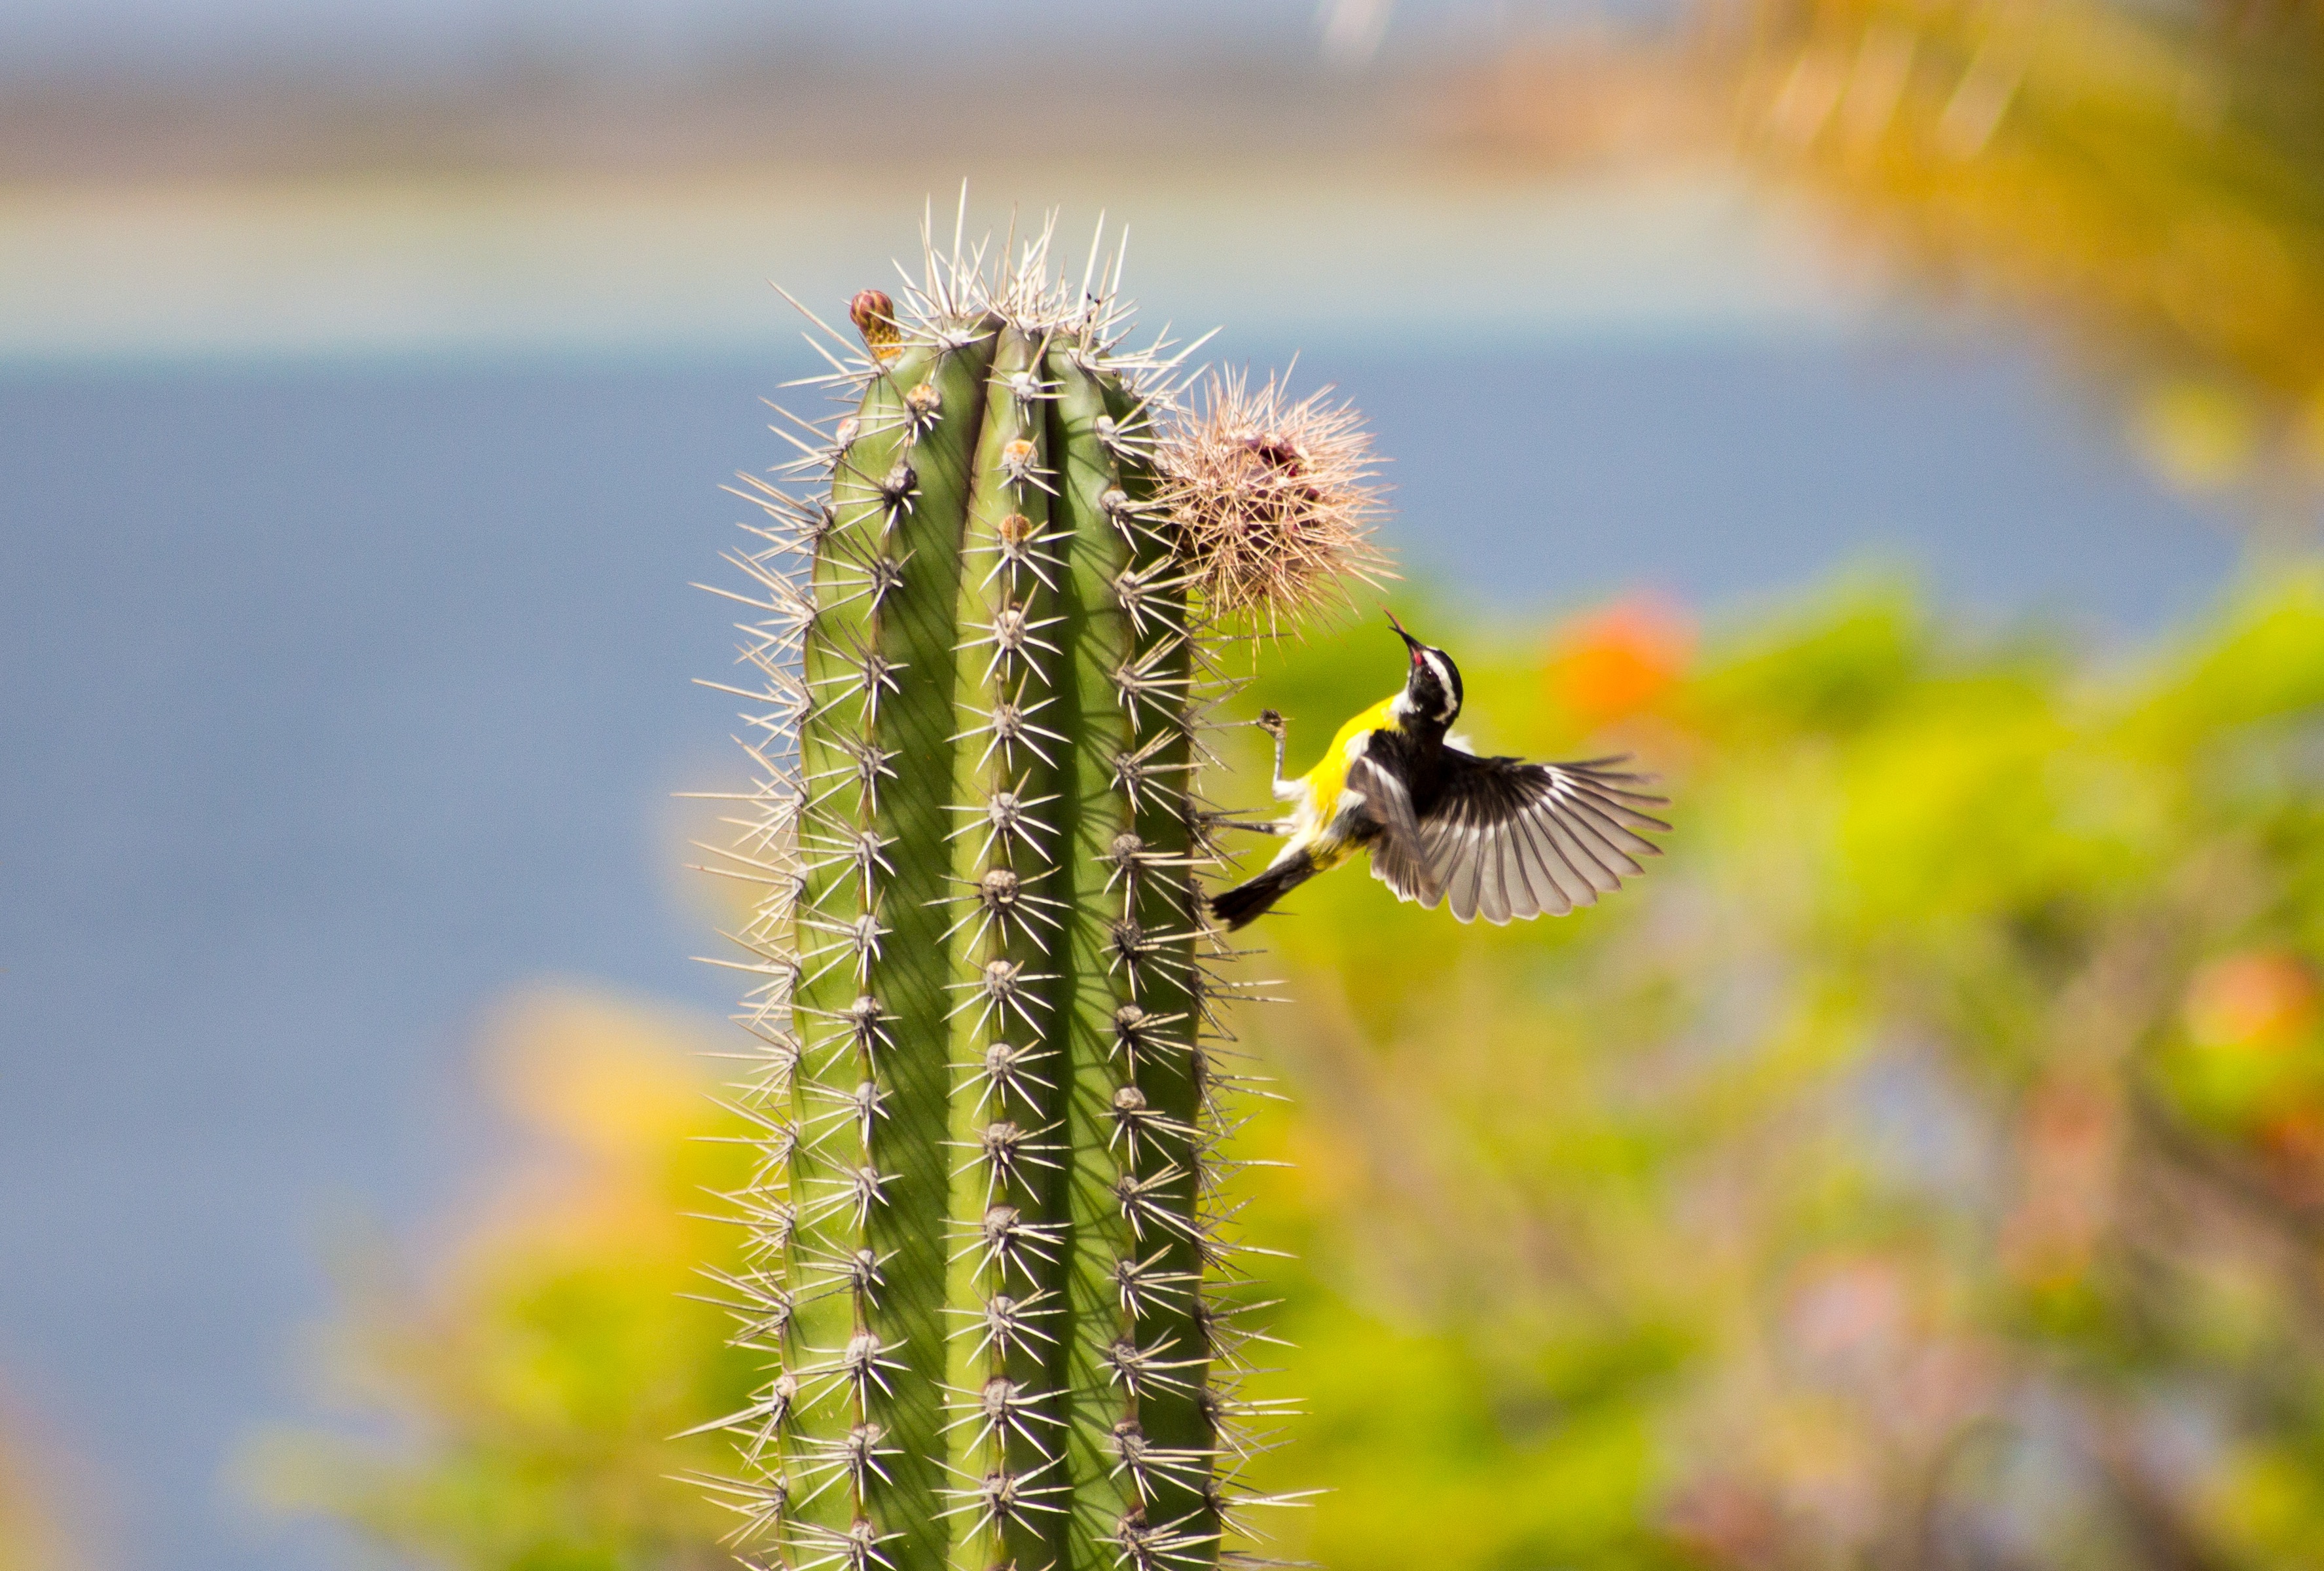
nature, cactus, plant, field, photography, flower, insect, botany, yellow, flora, fauna, wildflower, close up, wings, bonaire, macro photography, flowering plant, daisy family, small bird, bananaquit, plant stem, land plant, thorns spines and prickles